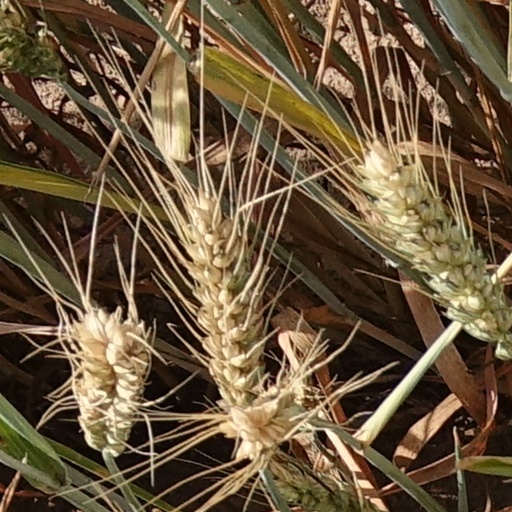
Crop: wheat